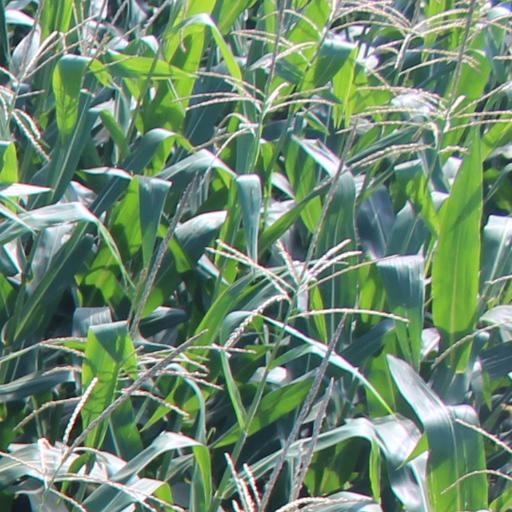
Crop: maize; corn